Jivraj Narayan Mehta

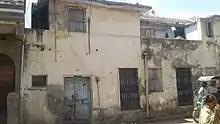

Jivraj Narayan Mehta was born on 29 August 1887 to Narayan and Jamakben Mehta in a nagar Bania caste Amreli in Bombay Presidency. He was son-in-law of Manubhai Mehta, then Dewan of Baroda state. In his early age, Dr. Eduljee Rustomji Dadachandjee, a civil surgeon in Amreli prompted him to take up medicine. He subsequently secured admission into the Grant Medical College and Sir J. J. Hospital, Bombay, after clearing a stiff written test and a thorough "viva voce" examination that was conducted by the British IMS officers.